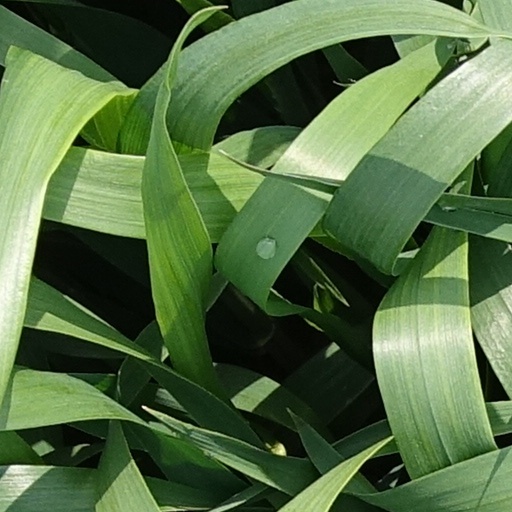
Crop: wheat